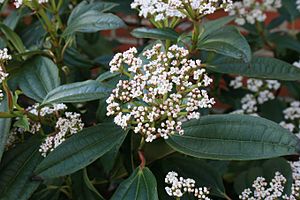
Dværgsnebolle / Galleri
Blomster.
Dværg-Kvalkved (Viburnum davidii): Blomster
Dværgsnebolle, også skrevet Dværg-Snebolle, er en stedsegrøn dværgbusk med en stivgrenet, halvkugleformet vækst. Hovedgrenene er oprette, mens sidegrenene er vandrette til nedliggende. Alle grene er kraftige og regelmæssigt forgrenede. Frugterne er metal-blå bær. Alle dele af planten er svagt giftige.